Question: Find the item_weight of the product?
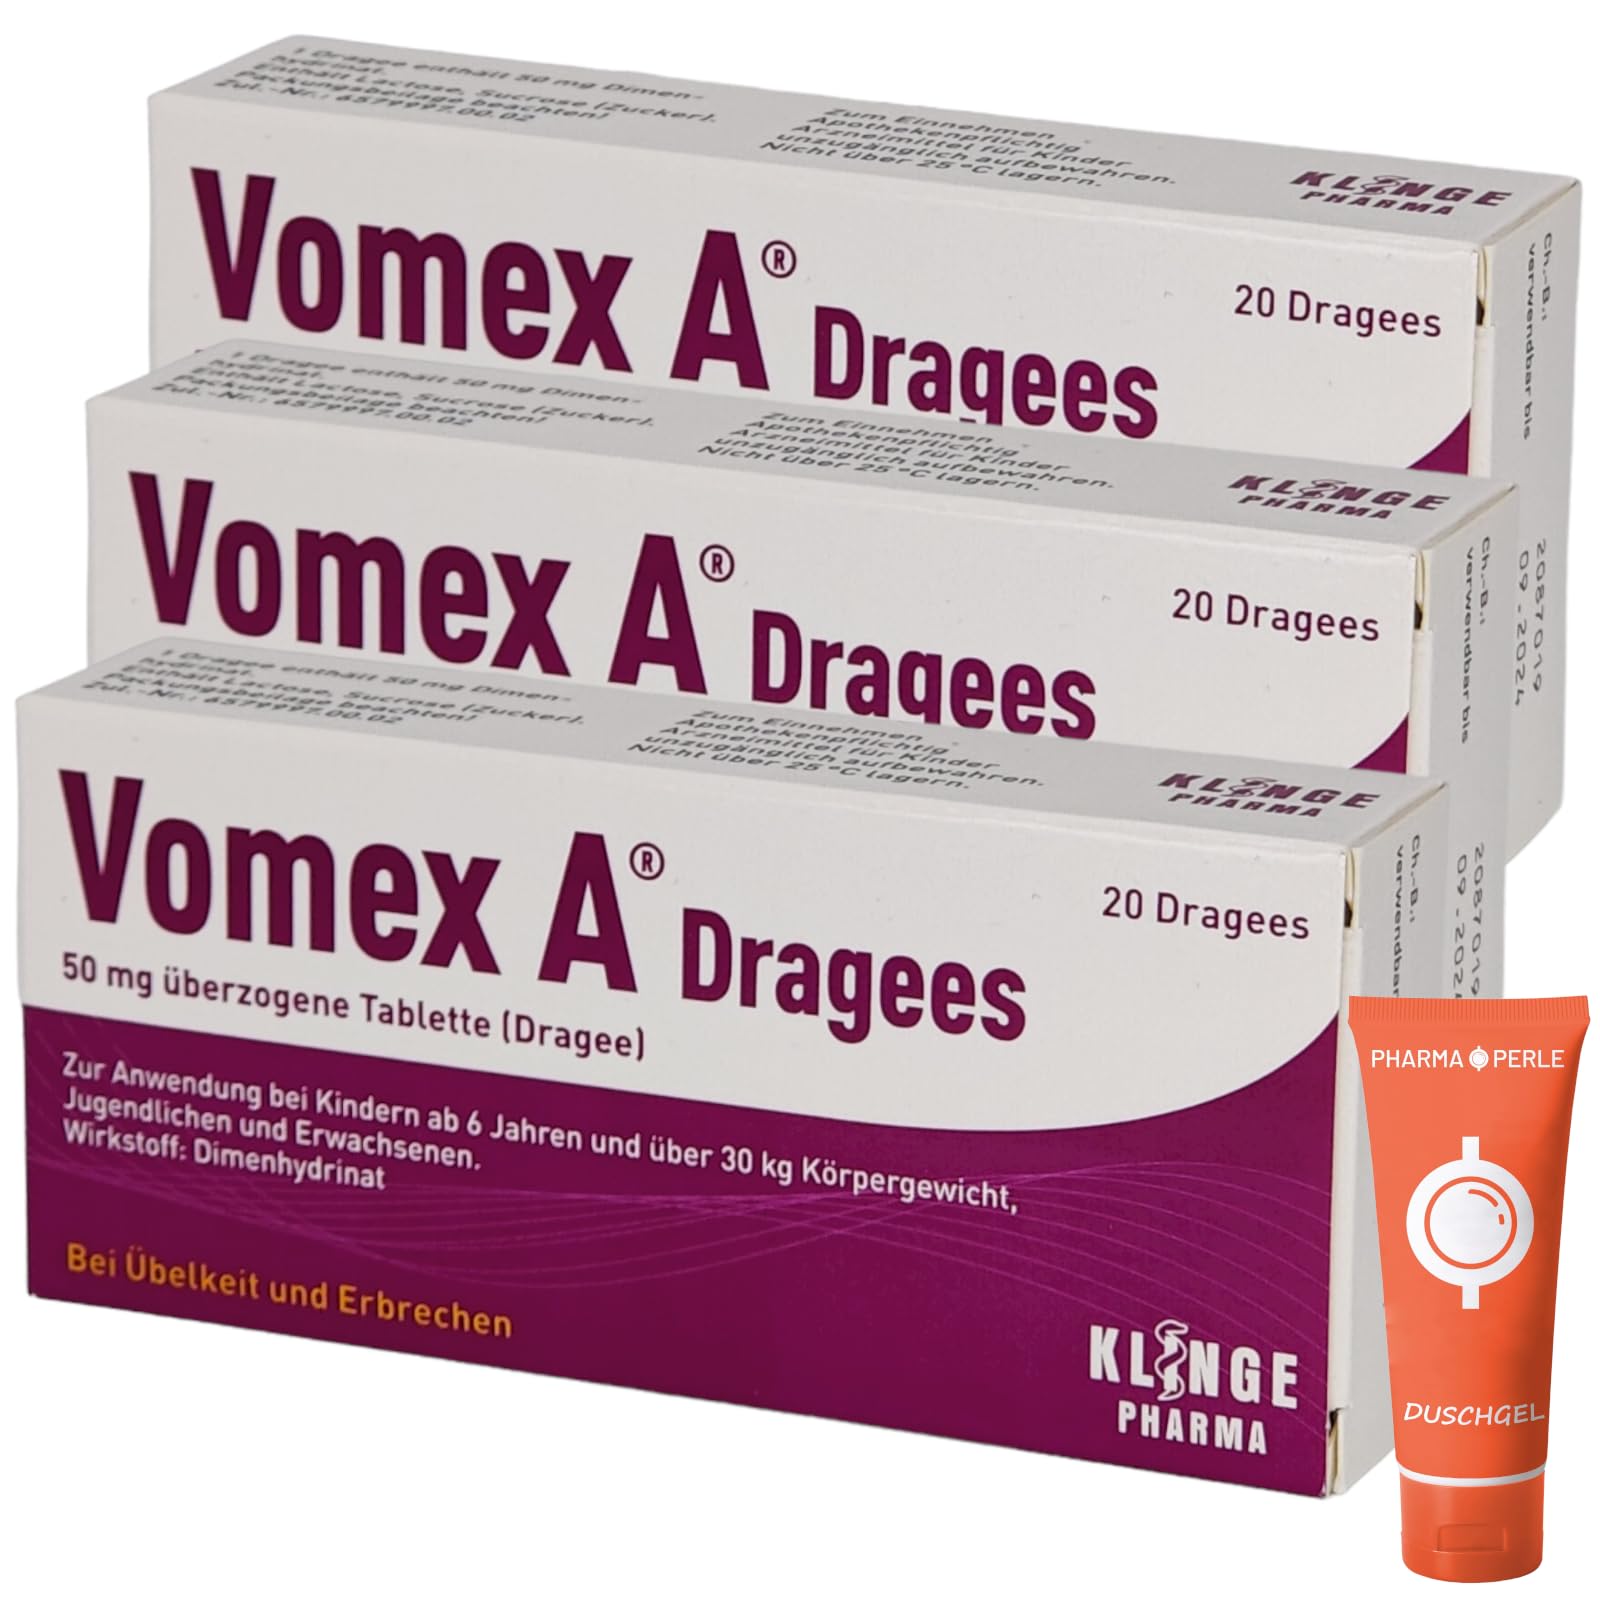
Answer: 30.0 kilogram